Patty Shwartz

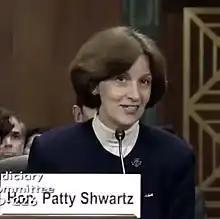

Patty Shwartz (born July 24, 1961) is a United States circuit judge of the United States Court of Appeals for the Third Circuit.